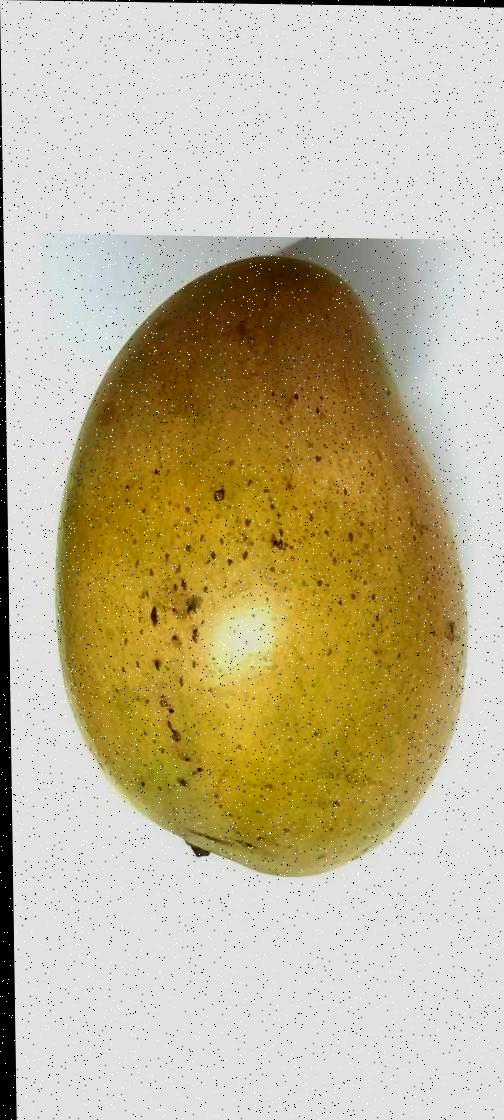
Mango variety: Shada